Accursed Mountains

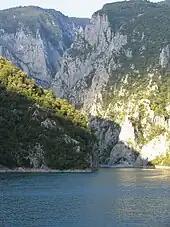
Koman Gorge serves as a transport route for ferries

In the mountains, villages only have up to a few hundred inhabitants. They are often scattered settlements without a clear core. Among the biggest are Tamara and Selca, both in the valley of the Cem and belonging to the community of the Kelmend. The community of eight villages – including Vermosh – comprises 6,600 inhabitants. Tamara is currently the only place in the central mountains with infrastructure such as a secondary school. Tamara and Vermosh share a maternity hospital. Until the collapse of communism there were such facilities, for example, in the Shala Valley. Many residents of the villages in the interior such as Boga, Theth or Valbona live there only in the summer months, as the villages are cut off for many weeks during winter.